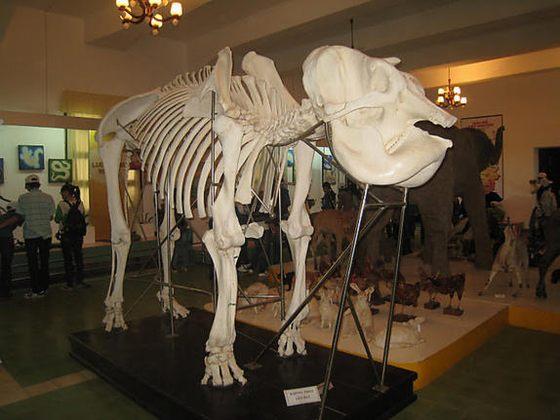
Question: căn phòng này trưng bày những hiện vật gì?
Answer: xương và hóa thạch động vật